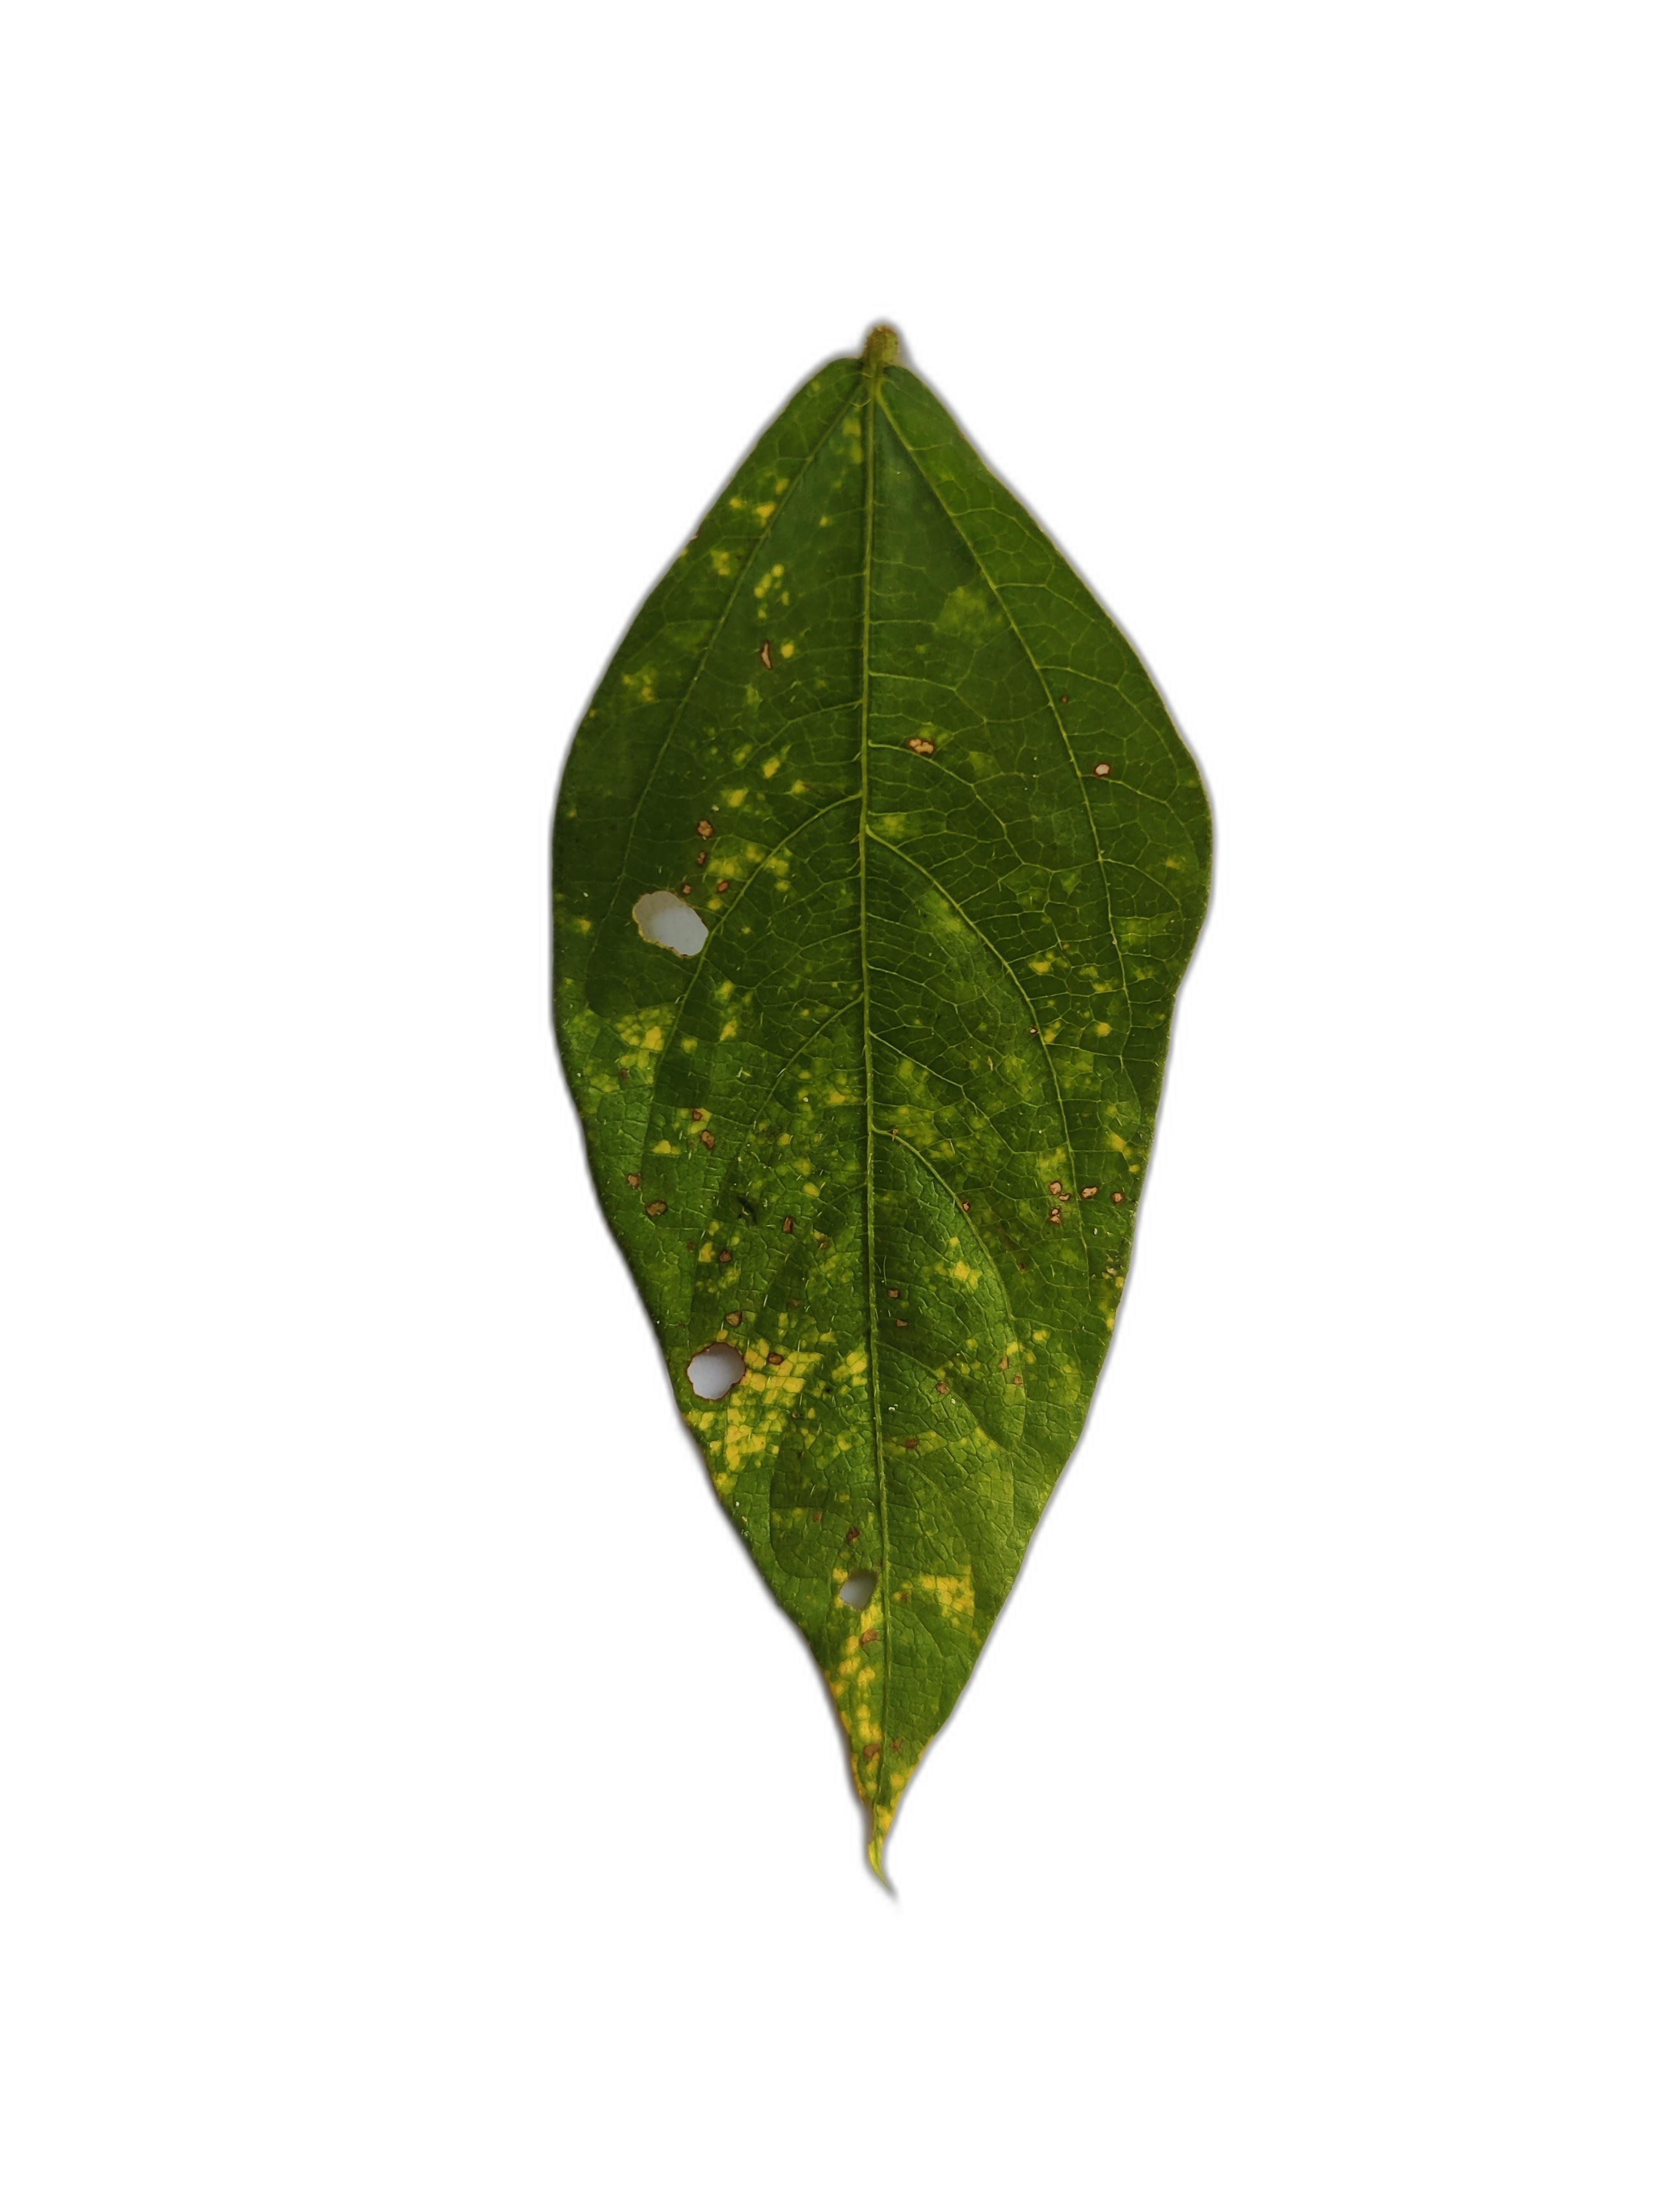
Label: Yellow Mosaic